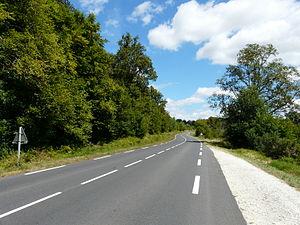
La route départementale 707 à Saint-Romain-et-Saint-Clément, Dordogne, France.
Saint-Romain-et-Saint-Clément est une commune française située dans le département de la Dordogne, en région Nouvelle-Aquitaine.
La route nationale 707 ou RN 707 était une route nationale française reliant Nontron à Lanouaille.